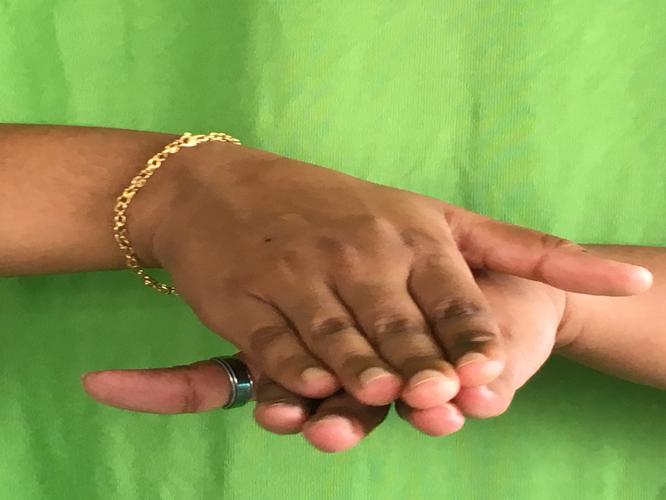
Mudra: Matsya
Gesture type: double_hand